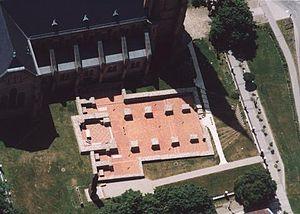
L’abbaye de Cikádor est la première abbaye cistercienne de Hongrie. Fondée en 1142, dans la ville de Bátaszék